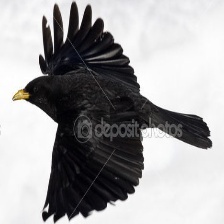
Species: ALPINE CHOUGH
Scientific name: PYRRHOCORAX GRACULUS